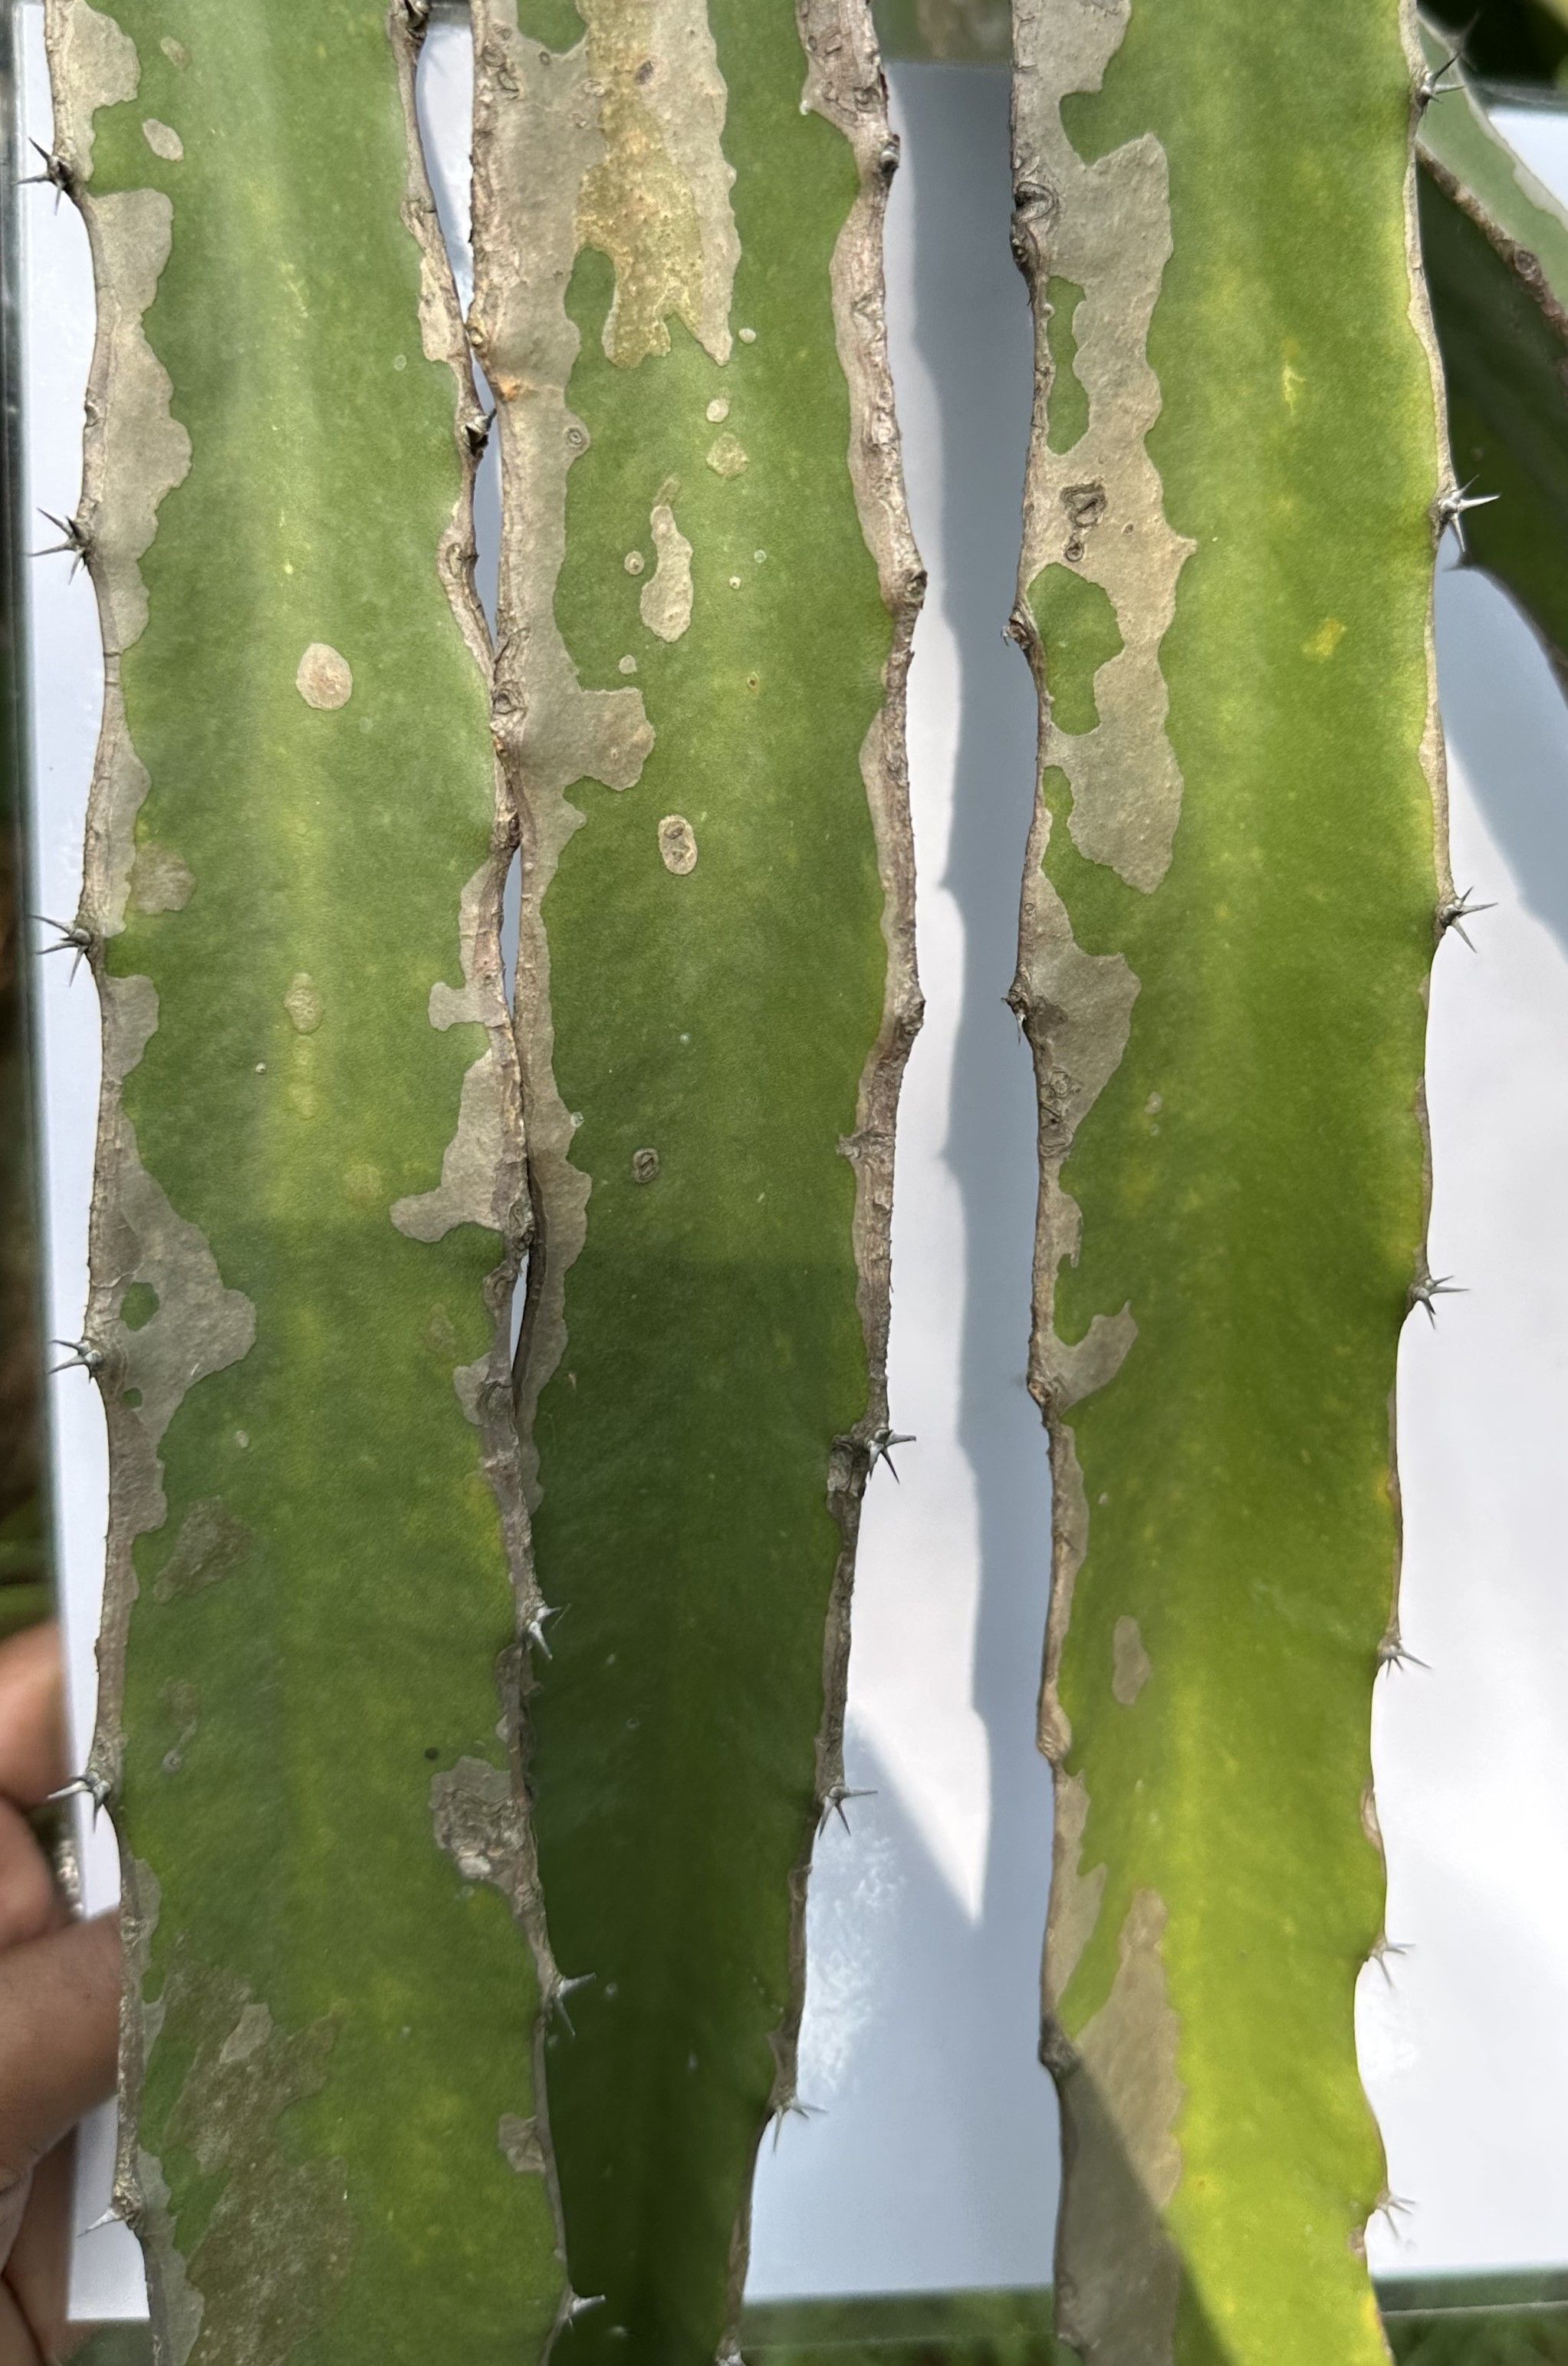
Label: Bad leaf